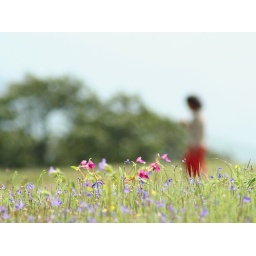
the girl in the background is enjoying the hues and shades of flowers which are not more than an inch wide.